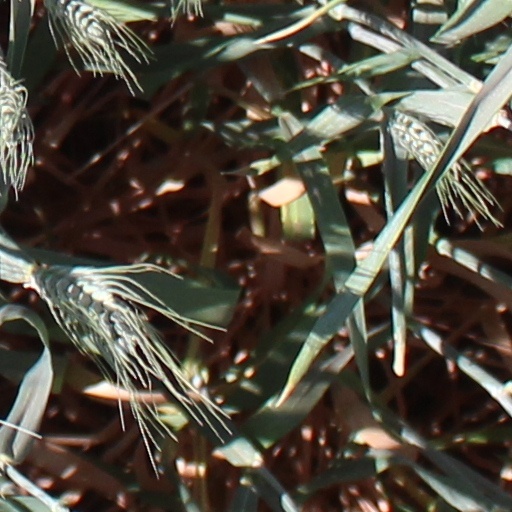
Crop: wheat